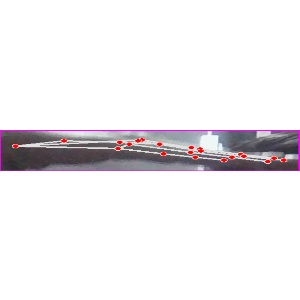
अक्षर: ज